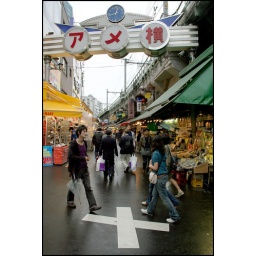
Ameyokocho, the fascinating market around Ueno train station. Ueno, Tokyo